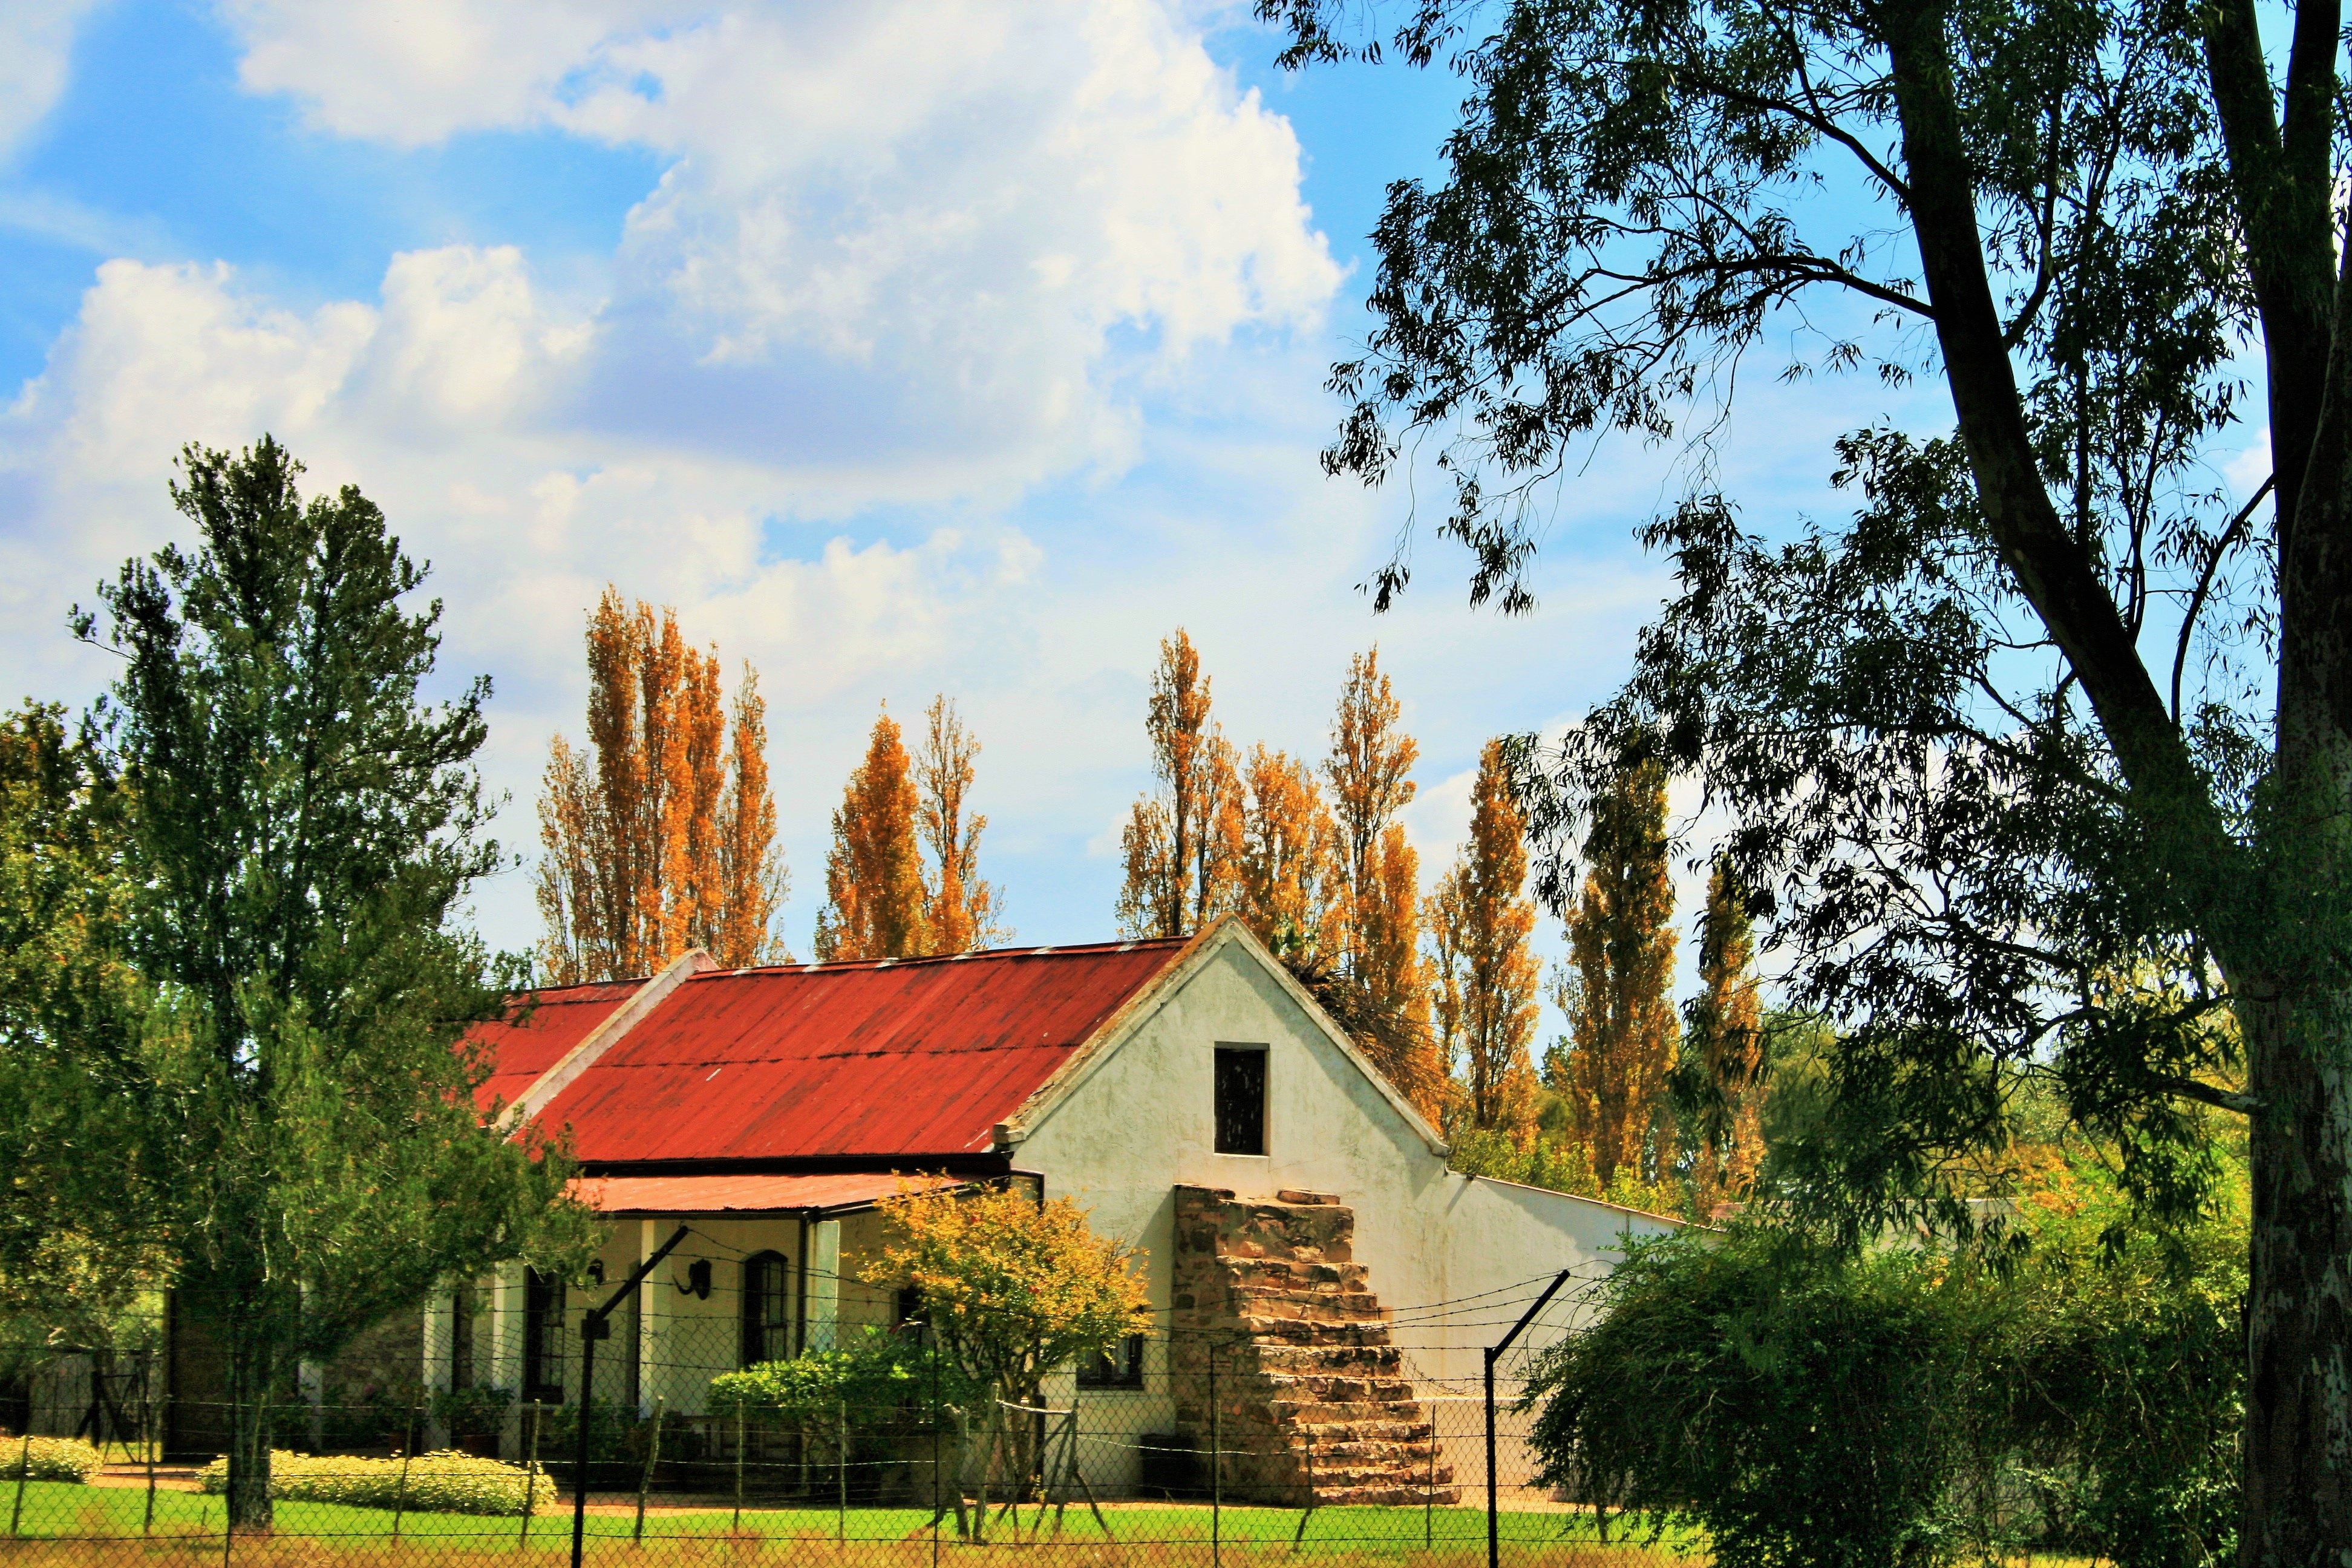
tree, farm, house, building, home, autumn, place of worship, trees, estate, homestead, rural area